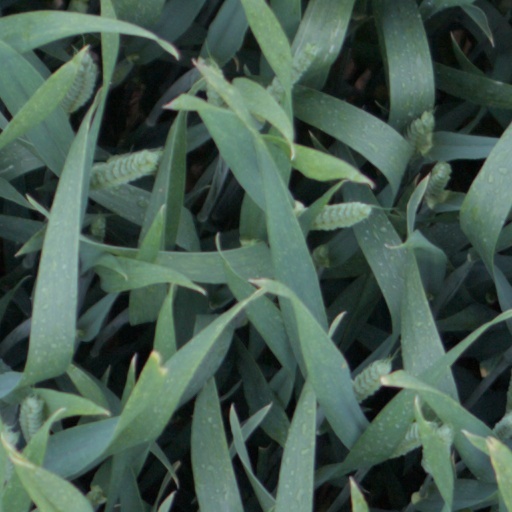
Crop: wheat